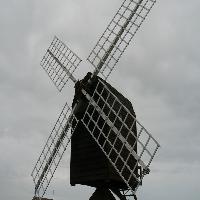
Weather: cloudy or overcast